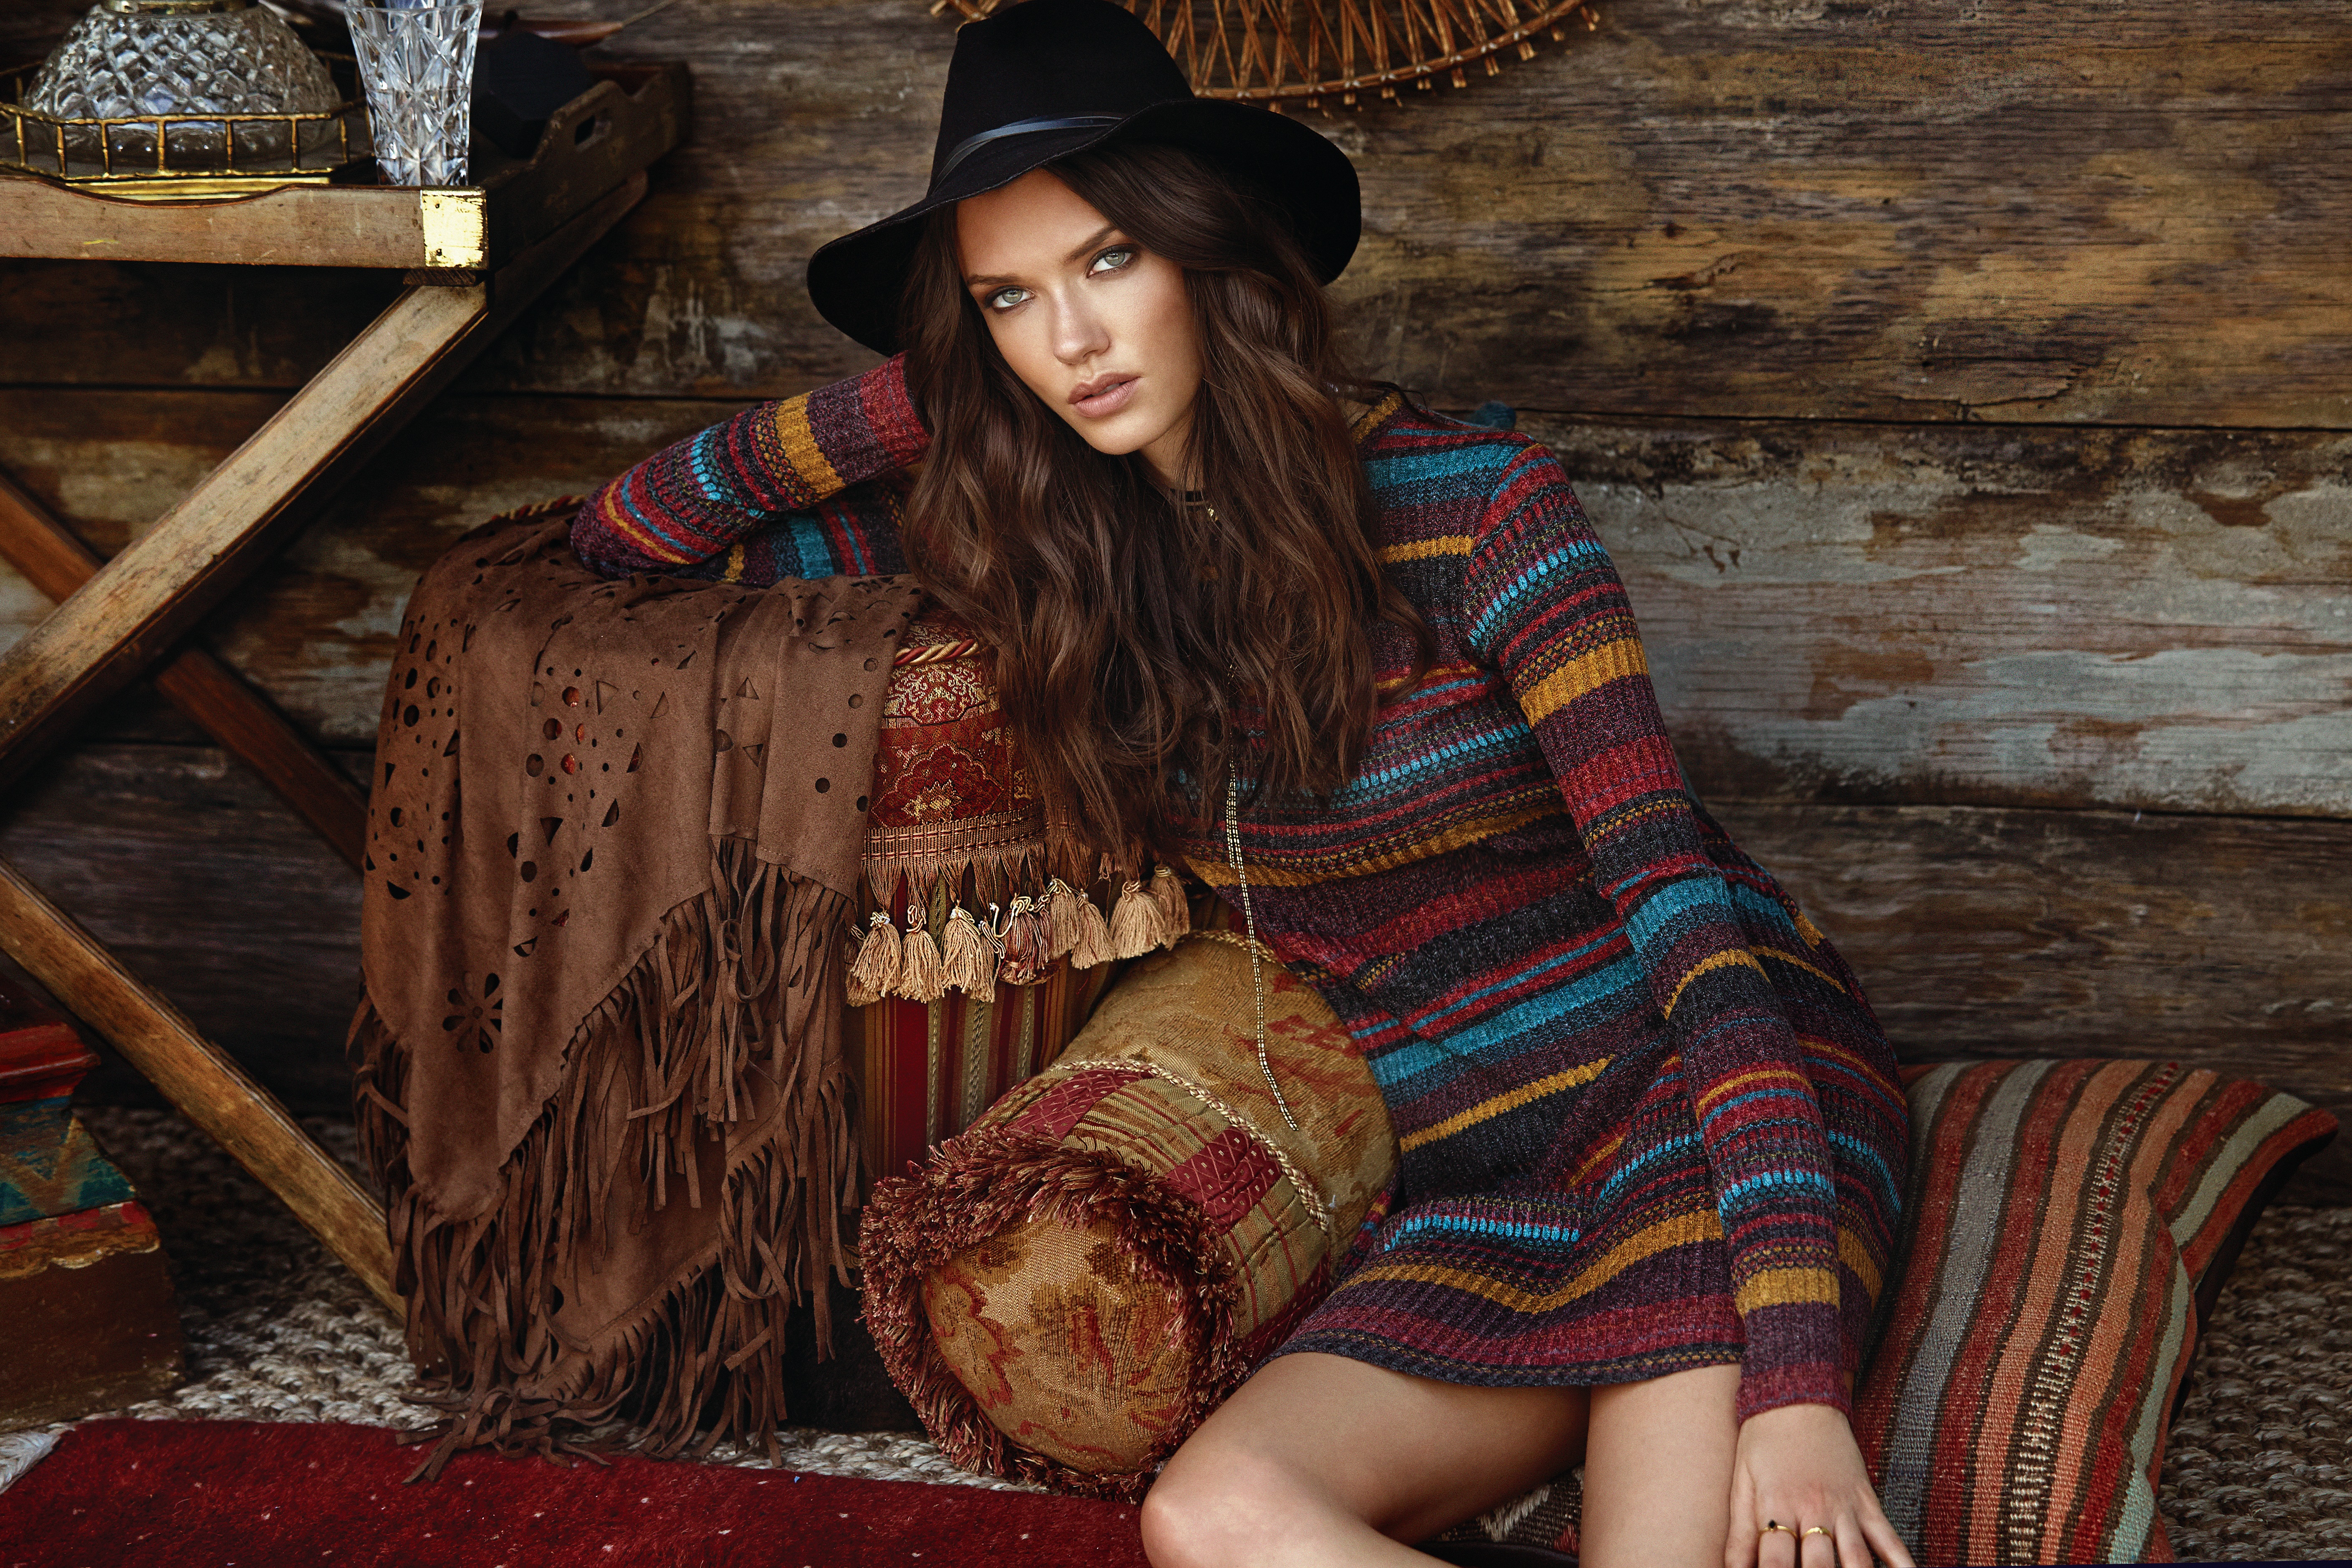
woman, pattern, model, young, color, fashion, clothing, leisure, textile, art, dress, beauty, photo shoot, country style